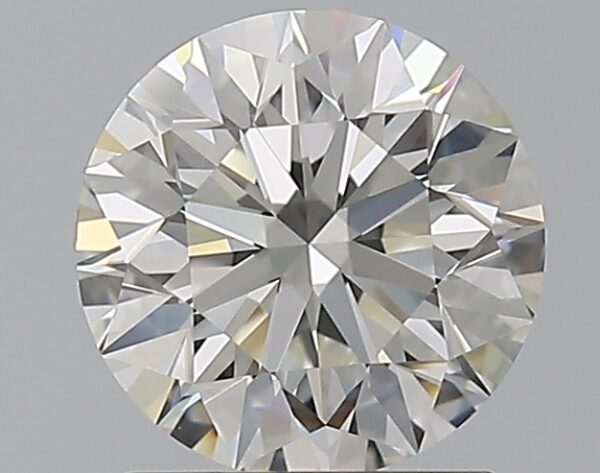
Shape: round
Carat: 1.29
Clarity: VVS2
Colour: I
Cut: EX
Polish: EX
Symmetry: EX
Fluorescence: F
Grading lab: GIA
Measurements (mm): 6.88 x 6.93 x 4.37